Hungarian conquest of the Carpathian Basin

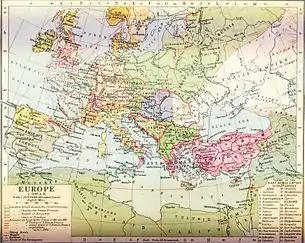
Europe around 900

Moravia emerged in the 820s under its first known ruler, Mojmir I. His successor, Rastislav, developed Moravia's military strength. He promoted the proselytizing activities of the Byzantine brothers, Constantine and Methodius in an attempt to seek independence from East Francia. Moravia reached its "peak of importance" under Svatopluk I who expanded its frontiers in all directions.